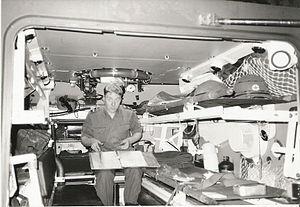
Intérieur char CVRT type Samaritan - 4e Chasseurs à Cheval - FTX Golden Crown 1988
Le FV-104 Samaritan est une ambulance blindée et chenillée britannique de la famille des véhicules de combat de reconnaissance chenillés, dont la production a commencé en 1970.
Une ambulance est un véhicule spécialement adapté et aménagé pour permettre le transport des personnes malades, blessées ou parturientes vers un établissement hospitalier — hôpital ou clinique — ou une unité de soins spécialisée.